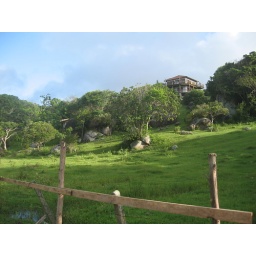
the house in the middle of the street